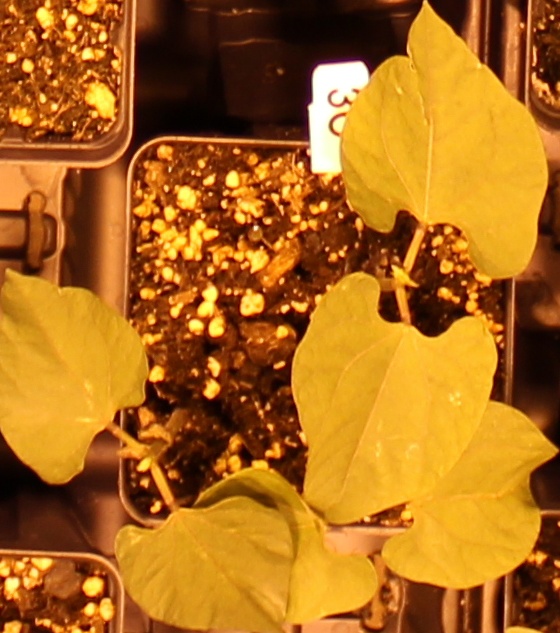
Label: Blackbean